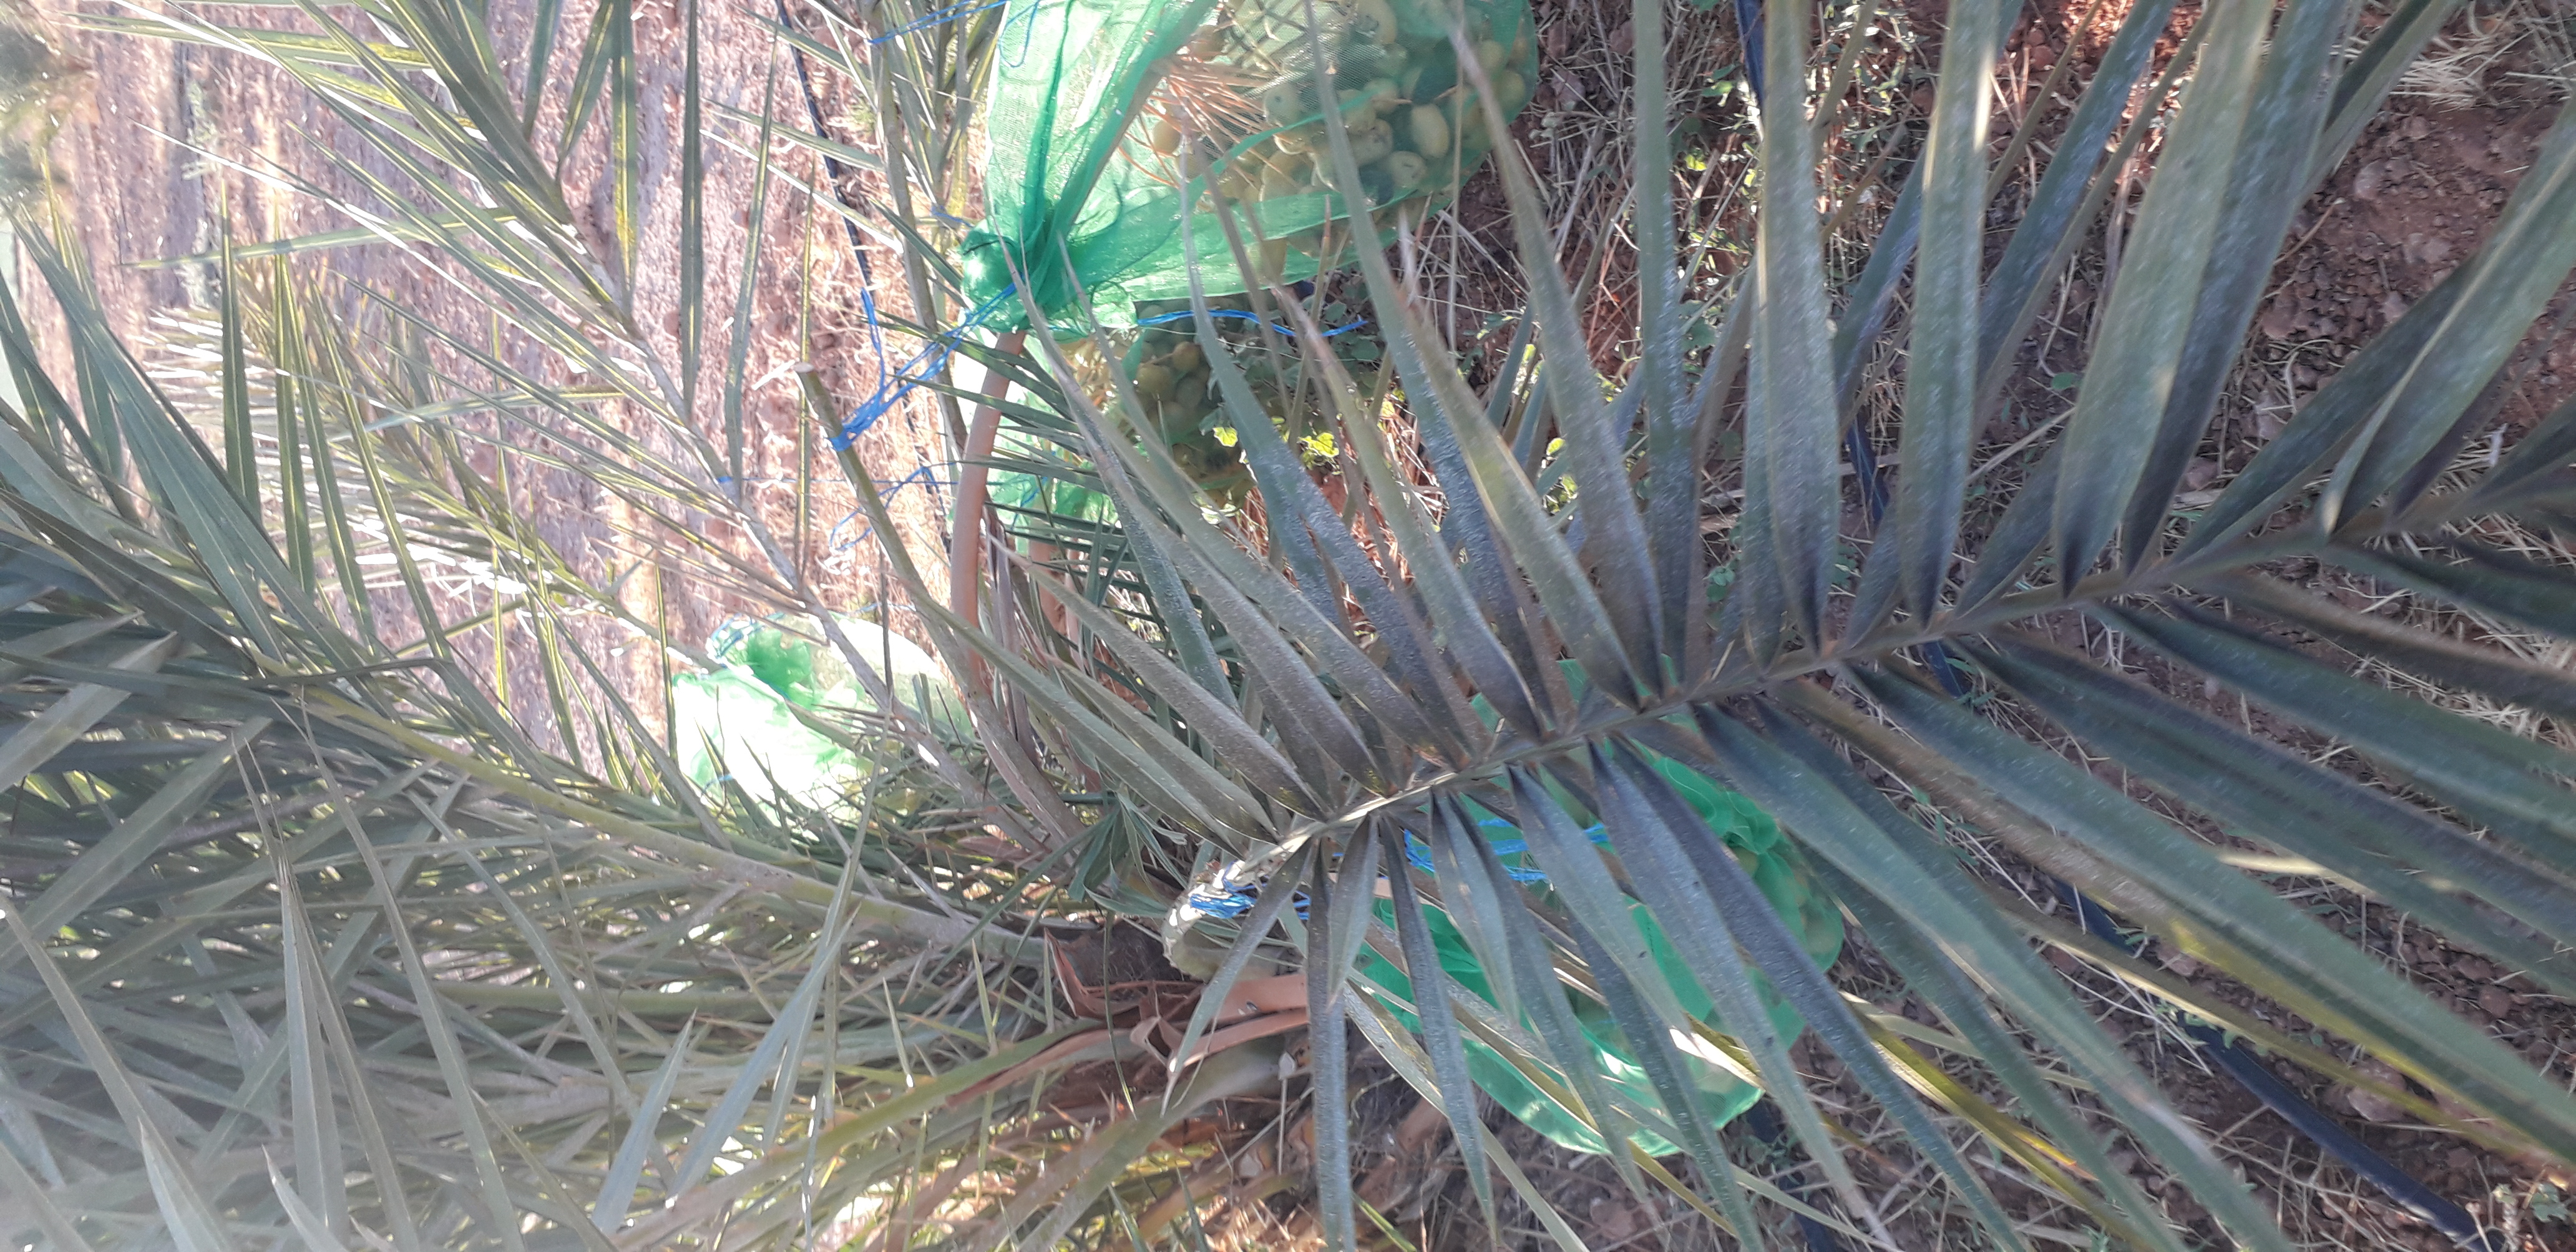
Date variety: Boufagous